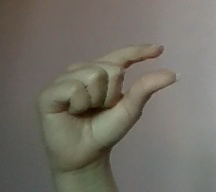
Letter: dal